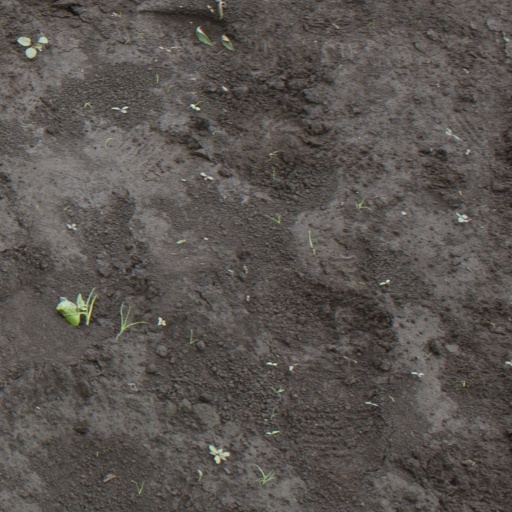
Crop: soybean